Formartine and Buchan Railway

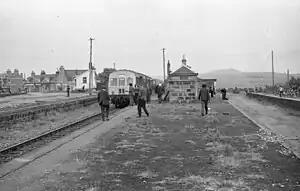
"Buchan Belle" railtour on 1 June 1974 at Maud station with the line to Fraserburgh on the left and the trackbed to Peterhead on the right

On 25 July 1889, a train was approaching Brucklay; it was called on into the station by a pointsman waving a white flag, but the points were set for sidings and the train ran into the siding, colliding with stationary vehicles. A cartage driver in the goods yard was killed and seven passengers in the train and the guard were injured. The points were not interlocked with the signalling, and the distant signal was improperly at clear.